Asgiriya Stadium

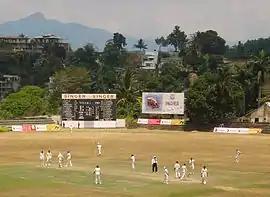
104th Dharmaraja–Kingswood Cricket Encounter

Asgiriya Stadium, is a cricket ground located in Kandy, Sri Lanka. Uniquely owned by Trinity College, Kandy, it is situated a short distance away from the city centre. Historically, it was a prominent venue for Test matches when international teams toured Sri Lanka. Asgiriya gained fame as the country's second Test cricket ground in 1982–83 when it hosted Greg Chappell's Australian team, following in the footsteps of the Paikiasothy Saravanamuttu Stadium.